1956–57 Michigan Wolverines men's basketball team

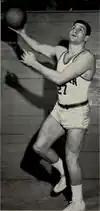
Ron Kramer

The 1956–57 Michigan Wolverines men's basketball team represented the University of Michigan in intercollegiate college basketball during the 1956–57 NCAA University Division men's basketball season. The team played its home games at Fielding H. Yost Field House (renamed Yost Ice Arena in 1973) on the school's campus in Ann Arbor, Michigan. Under the direction of head coach William Perigo, the team finished tied for fifth in the Big Ten Conference.